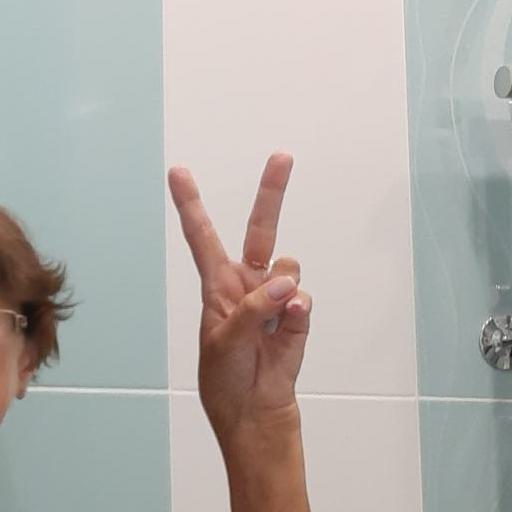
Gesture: peace